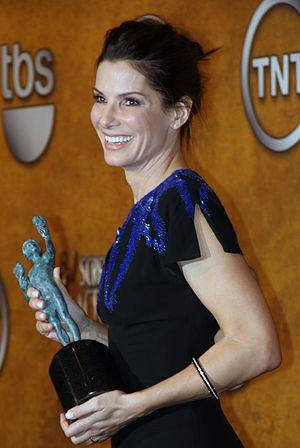
Sandra Bullock [ˈsændɹə ˈbʊlək] est une actrice, productrice, réalisatrice et scénariste américaine, née le 26 juillet 1964 à Arlington en Virginie.